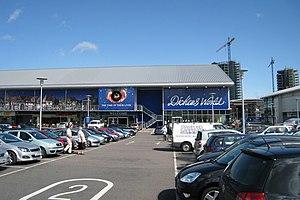
Dickens World était un parc de loisirs qui avait ouvert ses portes le 25 mai 2007 à Chatham dans le Kent en mémoire du célèbre auteur anglais Charles Dickens. Il a fermé le 12 octobre 2016.